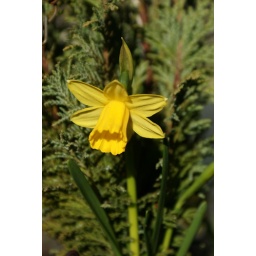
Love the burst of yellow against the block of green